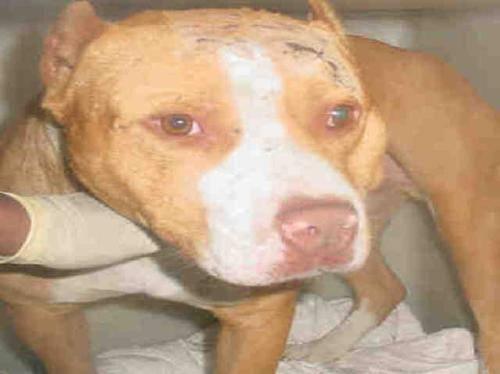
dog